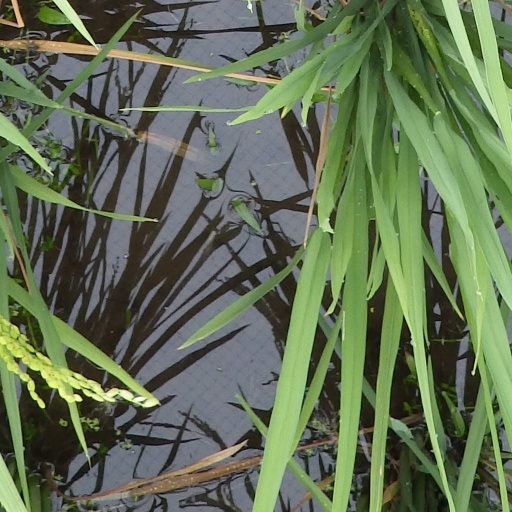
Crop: rice